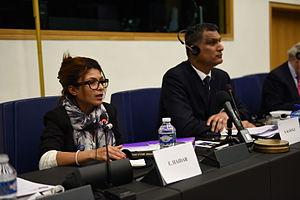
Ensaf Haidar est une militante saoudienne née en 1975 à Jizan. Elle est l'épouse du militant saoudien Raif Badawi.